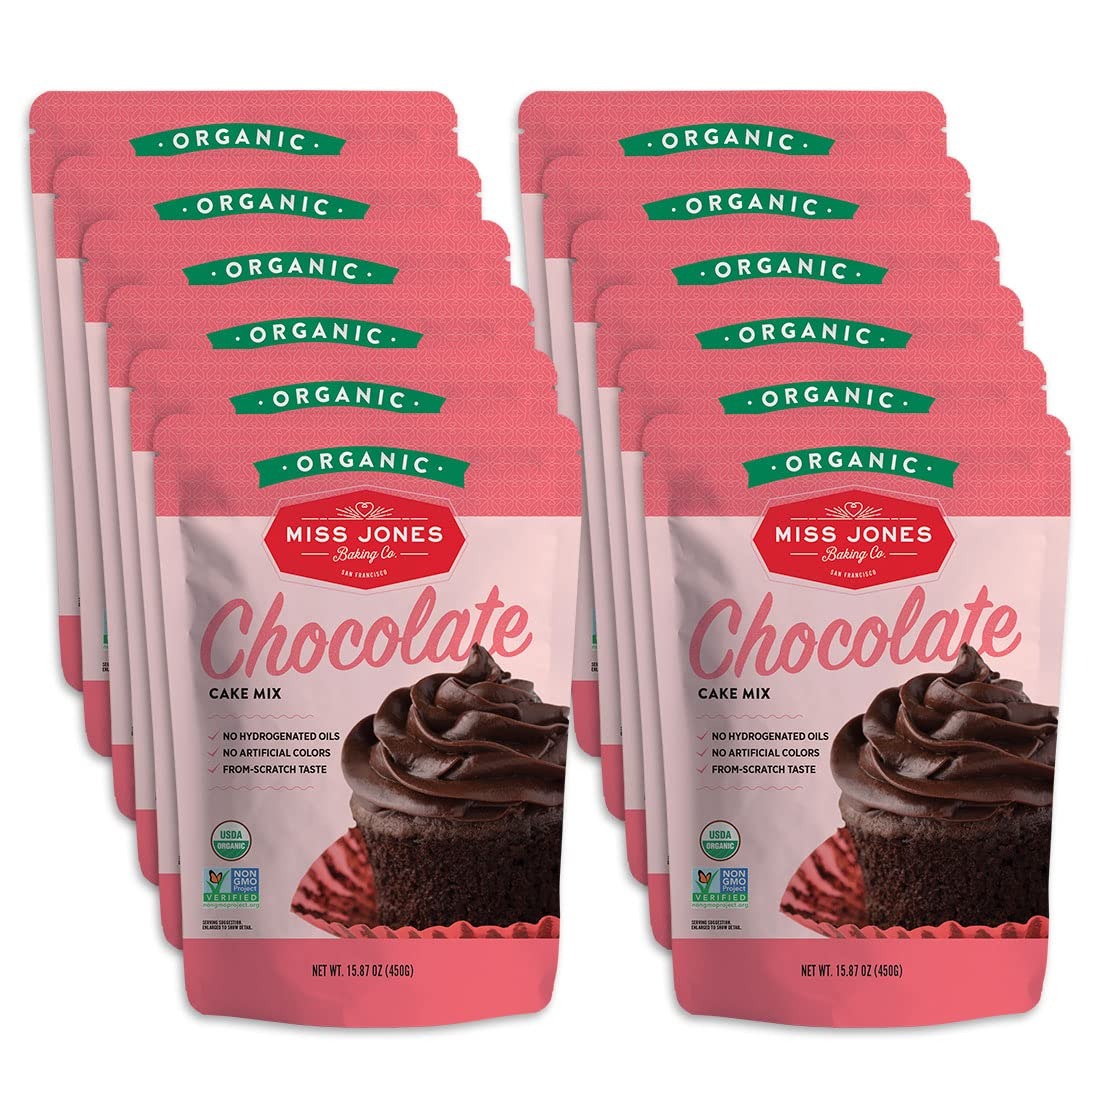
Item Name: Miss Jones Baking Organic Cake and Cupcake Mix, Non-GMO, Vegan-Friendly, Moist and Fluffy: Chocolate (Pack of 12)
Bullet Point 1: Contains: 12 Boxes of Organic Chocolate Cake Mix
Bullet Point 2: MOIST & DELICATE - Bake up this fluffy organic cake mix for amazing taste like it was made from scratch
Bullet Point 3: ORGANIC, NON-GMO - Made with only the best ingredients to make for the best, from-scratch taste
Bullet Point 4: VEGAN-FRIENDLY, DAIRY-FREE, SOY-FREE, NUT-FREE - All our products are made from sustainable ingredients in tree nut and peanut-free facilities (with the exception of coconut oil)
Bullet Point 5: No hydrogenated oils, trans fats, artificial colors, or flavors
Value: 190.44
Unit: Ounce

Price: 42